Sky position (RA, Dec in degrees): 216.253, 15.165
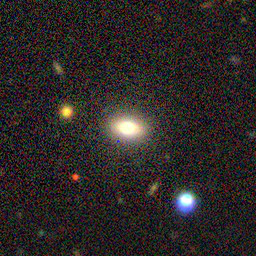
Galaxy morphology: Disturbed Galaxies